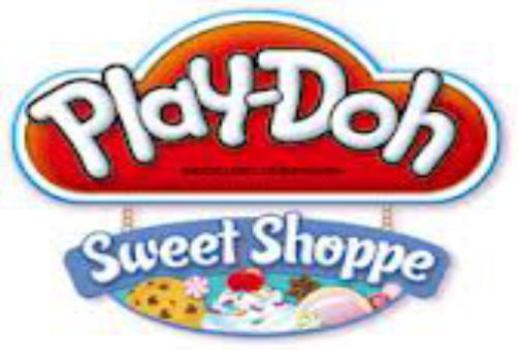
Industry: Leisure